Bates College

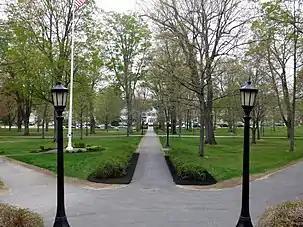
View from the steps of Hathorn Hall in 2015

During this time the college began to compete athletically with Colby College, and in 1964, with Bowdoin created the Colby-Bates-Bowdoin Consortium. In 1967, President Thomas Hedley Reynolds promoted the idea of teacher-scholars at Bates and secured the construction of numerous academic and recreational buildings. In 1984, Bates became one of the first liberal arts colleges to make the SAT and ACT optional in the admission process. Reynolds began the Chase Regatta in 1988, which features the President's Cup that is contested by Bates, Colby, and Bowdoin annually. In 1989, Donald West Harward became president of Bates and greatly expanded the college's overall infrastructure by building 22 new academic, residential and athletic facilities, including Pettengill Hall, the Residential Village, and the Coastal Center at Shortridge. During the 1990s and mid-2000s, Bates consolidated its reputation of being a "playground for the elite", by educating upper-middle-class to affluent Americans, which led to student protests and reforms to make the college more diverse, both racially and socioeconomically.